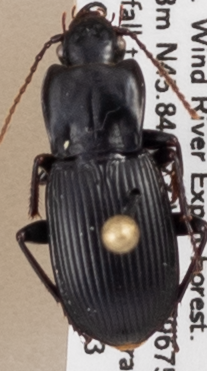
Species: Pterostichus herculaneus
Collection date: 2021-07-13
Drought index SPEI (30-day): -1.962
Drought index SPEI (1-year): -1.13
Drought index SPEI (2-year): -1.28